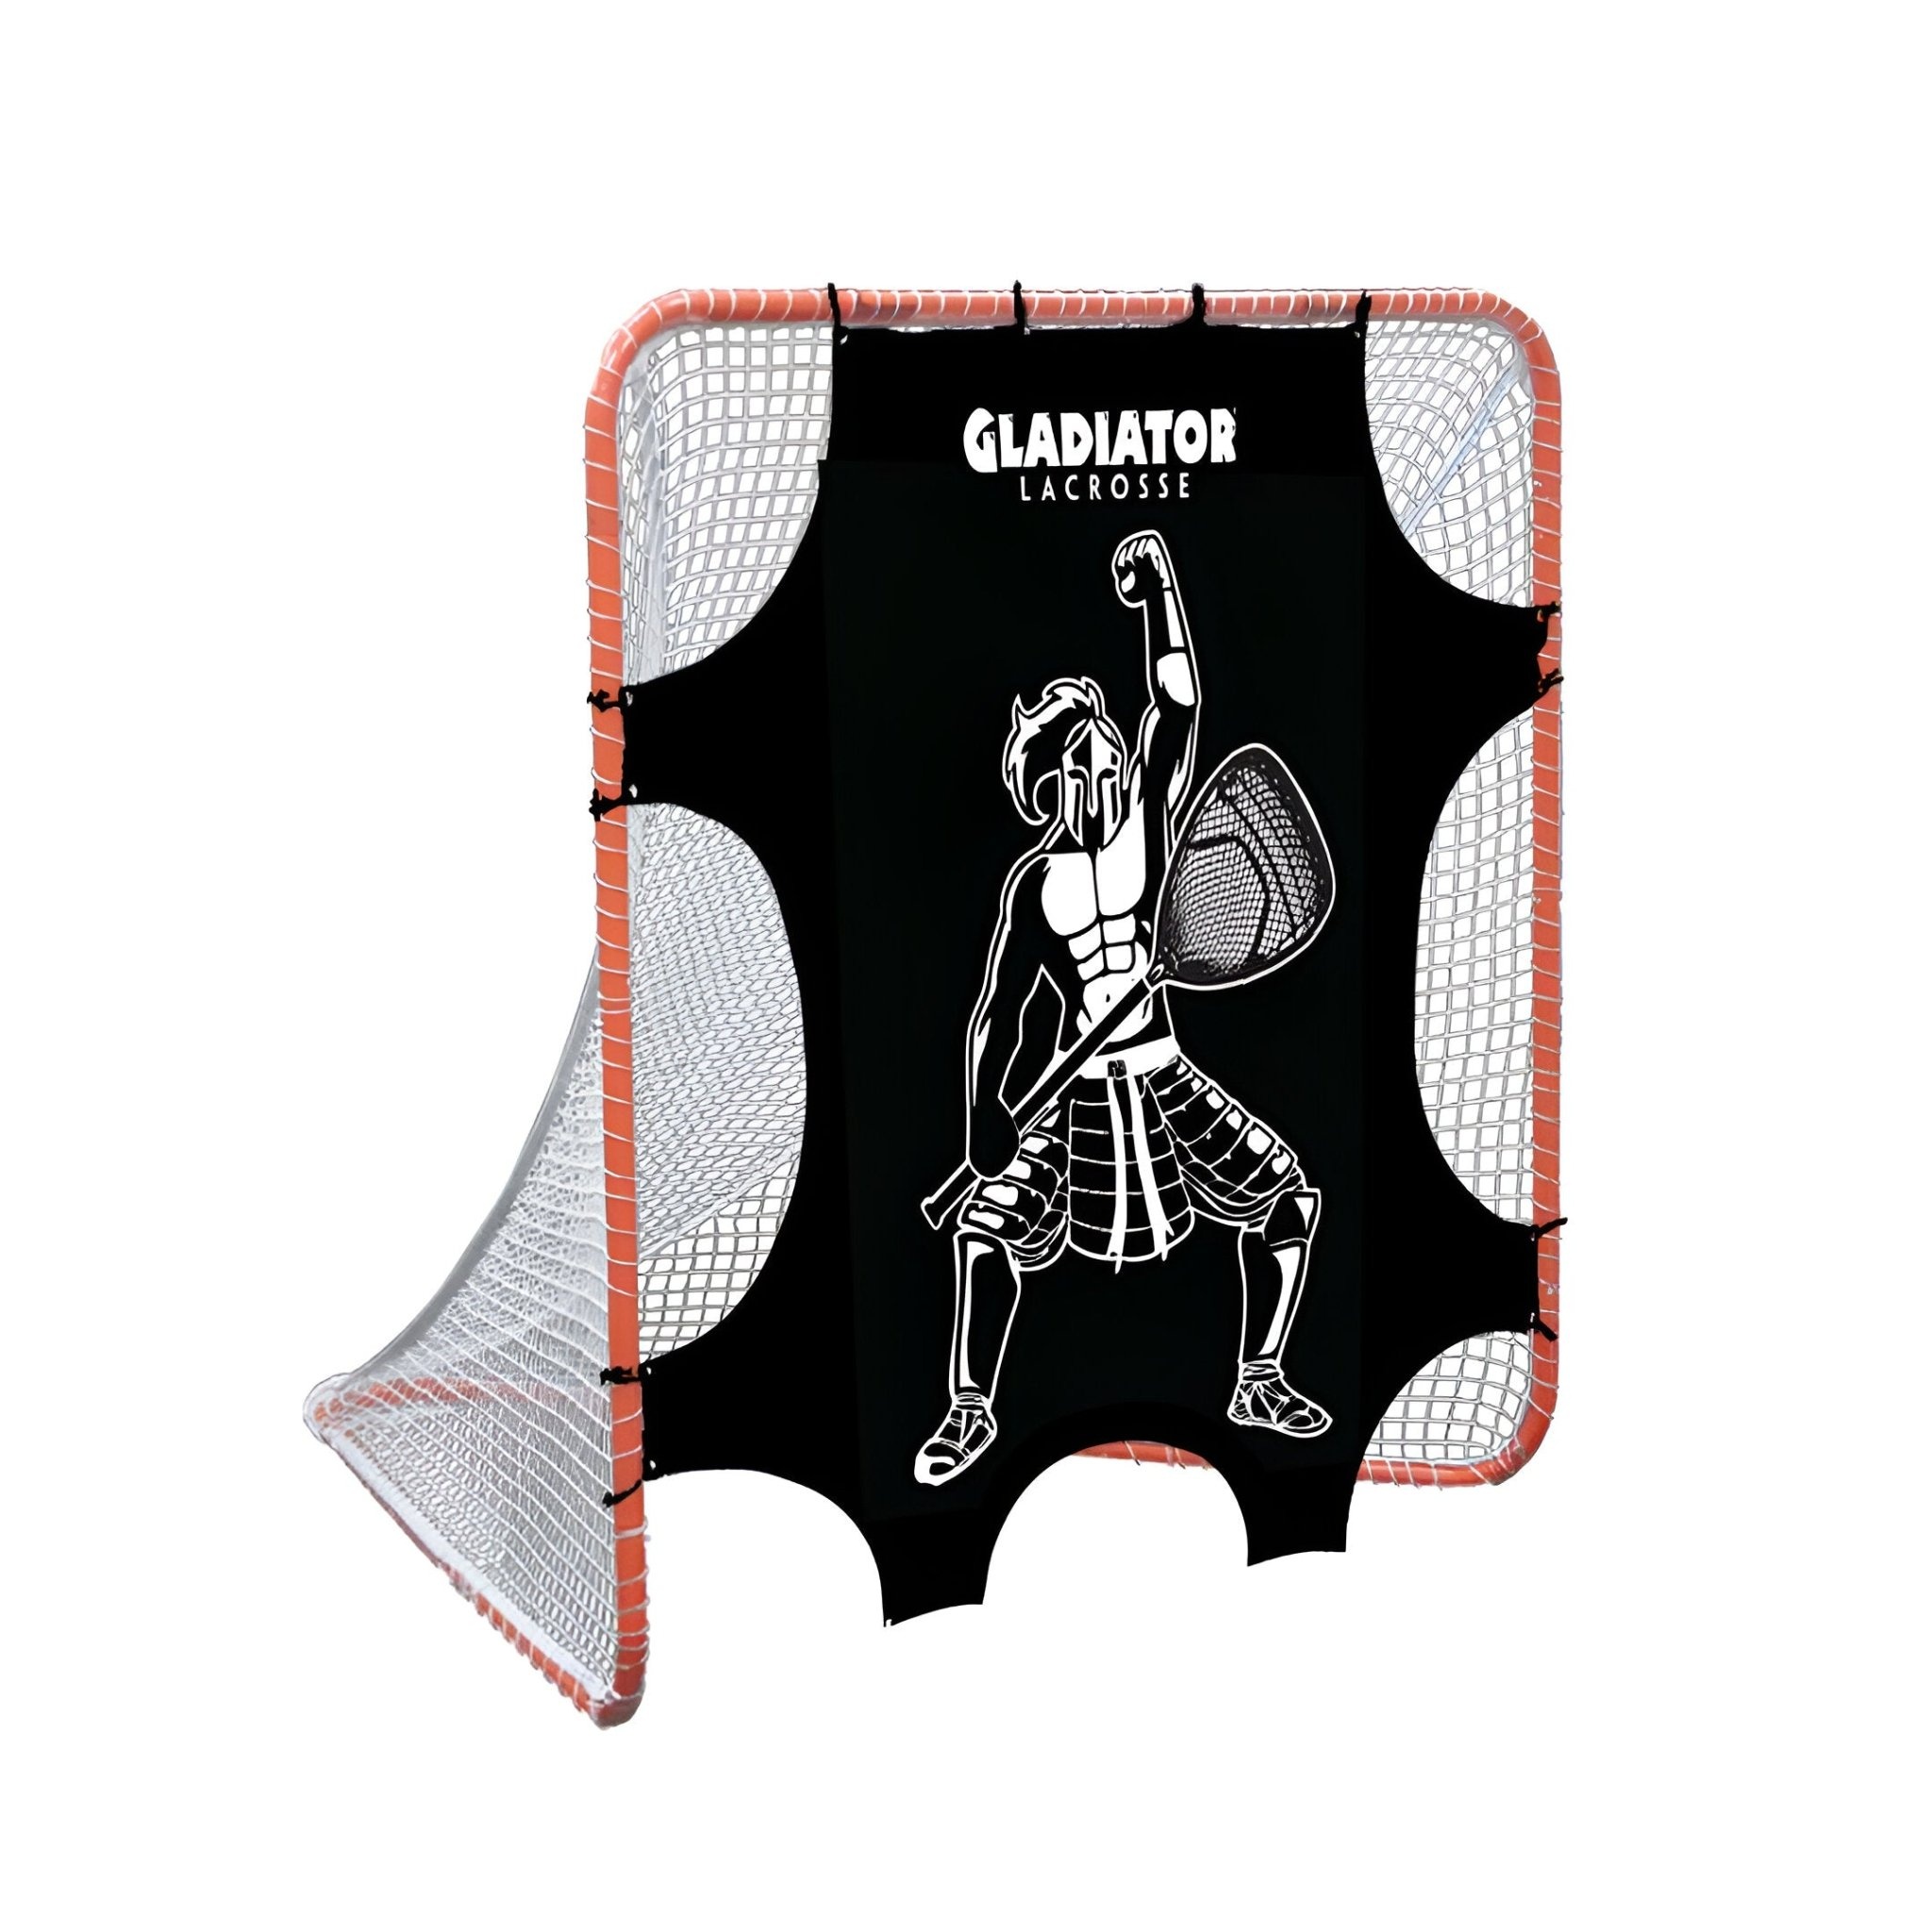
Gladiator Lacrosse Beginner Goal Target - 7 Target Zones for Enhanced Shooting Accuracy
Brand: Gladiator Lacrosse
Welcome to the world of lacrosse where shooting accuracy is essential! The Gladiator Lacrosse® Beginner Goal Target is crafted specifically for new and intermediate players eager to enhance their skills. This intuitive training tool is perfect for honing your shooting precision, making every practice session more effective and enjoyable. Our target features seven distinct target zones designed to challenge players of all levels. These zones not only promote accuracy but also instill a sense of competitive fun as players aim to hit specific spots. This encourages friendly competition among friends while improving individual techniques and overall performance on the field. The Gladiator Beginner Goal Target is constructed from durable, weather-resistant material, ensuring it withstands various outdoor conditions. Its robust build guarantees long-lasting usage, so you can focus on your improvement without the worry of wear and tear. Installation is a breeze! The target securely attaches to standard 6’ x 6’ lacrosse goals using simple bungee fasteners. Additionally, we include ground stakes for extra stability, providing peace of mind during those intense training sessions. Seven target zones for improved shooting precision and accuracy. Weather-resistant design for durability and long-term use. Elevate your lacrosse training with the Gladiator Lacrosse® Beginner Goal Target. It's not just a product; it's your pathway to becoming a sharper and more effective player. Get ready to take your game to the next level!
Category: Sporting Goods > Athletics > Field Hockey & Lacrosse > Field Hockey Training Aids > Field Hockey Shooting Targets